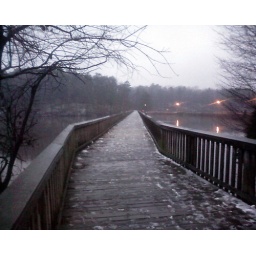
bridge over lake johnson